Hector Waller

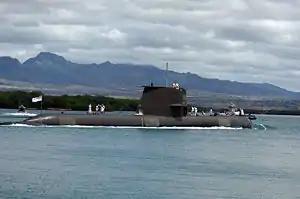
Side view of submarine with sailors on deck, at sea in front of a hilly coast

On 15 March 1946, Waller was awarded a posthumous mention in despatches for "gallantry and resolution" aboard HMAS "Perth". His younger son John followed him into the Navy, entering the RANC in 1947. Graduating as chief cadet captain, John Waller became a weapons electrical engineer and attained the rank of commander in 1967, before transferring to the Emergency Reserve as a senior Navy research scientist.